History of the race and intelligence controversy

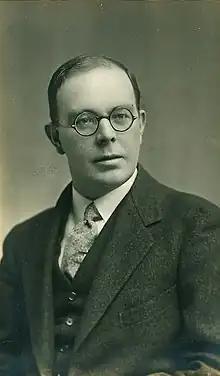
Cyril Burt, the English educationalist whose disputed twin studies were used as data by Jensen in some of his early articles and books

The Pioneer Fund had been set up by Wickliffe Draper in 1937 with one of its two charitable purposes being to provide aid for "study and research into the problems of heredity and eugenics in the human race" and "into the problems of race betterment with special reference to the people of the United States". From the late fifties onwards, following the 1954 Supreme Court decision on segregation in schools, it supported psychologists and other scientists in favour of segregation. All of these ultimately held academic positions in the Southern states, notably Henry E. Garrett (head of psychology at Columbia University until 1955), Wesley Critz George, Frank C.J. McGurk, R. Travis Osborne and Audrey Shuey, who in 1958 wrote "The Testing of Negro Intelligence", demonstrating "the presence of native differences between Negroes and whites as determined by intelligence tests". In 1959 Garrett helped to found the International Association for the Advancement of Ethnology and Eugenics, an organisation promoting segregation. In 1961 he blamed the shift away from hereditarianism, which he described as the "scientific hoax of the century", on the school of thought –the "Boas cult" – promoted by his former colleagues at Columbia, notably Franz Boas and Otto Klineberg, and more generally "Jewish organizations", most of whom "belligerently support the egalitarian dogma which they accept as having been 'scientifically' proved". He also pointed to Marxist origins in this shift, writing in a pamphlet, "Desegregation: Fact and hokum", that: "It is certain that the Communists have aided in the acceptance and spread of egalitarianism although the extent and method of their help is difficult to assess. Egalitarianism is good Marxist doctrine, not likely to change with gyrations in the Kremlin line." In 1951 Garrett had even gone as far as reporting Klineberg to the FBI for advocating "many Communistic theories", including the idea that "there are no differences in the races of mankind".